Bronze frog

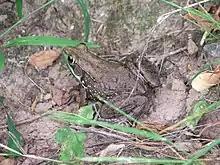
Large bronze frog

The bronze frog (Lithobates clamitans clamitans) is a subspecies of "Lithobates clamitans" found in the southeastern region of North America.